Hedon Haven

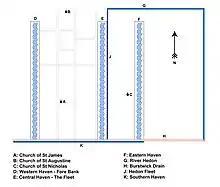
A diagram showing the layout of Hedon circa 1500-1660. This is before the Burstwick Drain was redirected from the River Hedon. The Fore bank was , The Fleet , the eastern arm and the southern haven .

The location of the port gave immediate rise to the prominence and importance of Hedon; it returned two Members of Parliament and had four churches, St Augustines, St Mary Magdalen, St Nicholas and St James. St Nicholas was built on the left bank of the most eastern of the three canalised arms. As the fortunes of the town waned in favour of the other Humber ports, only St Augustine's Church was left, but its dockside structures were abandoned at the end of the 15th century. During the medieval period, the town's three canal arms, all reached northwards into the town from the southern haven.